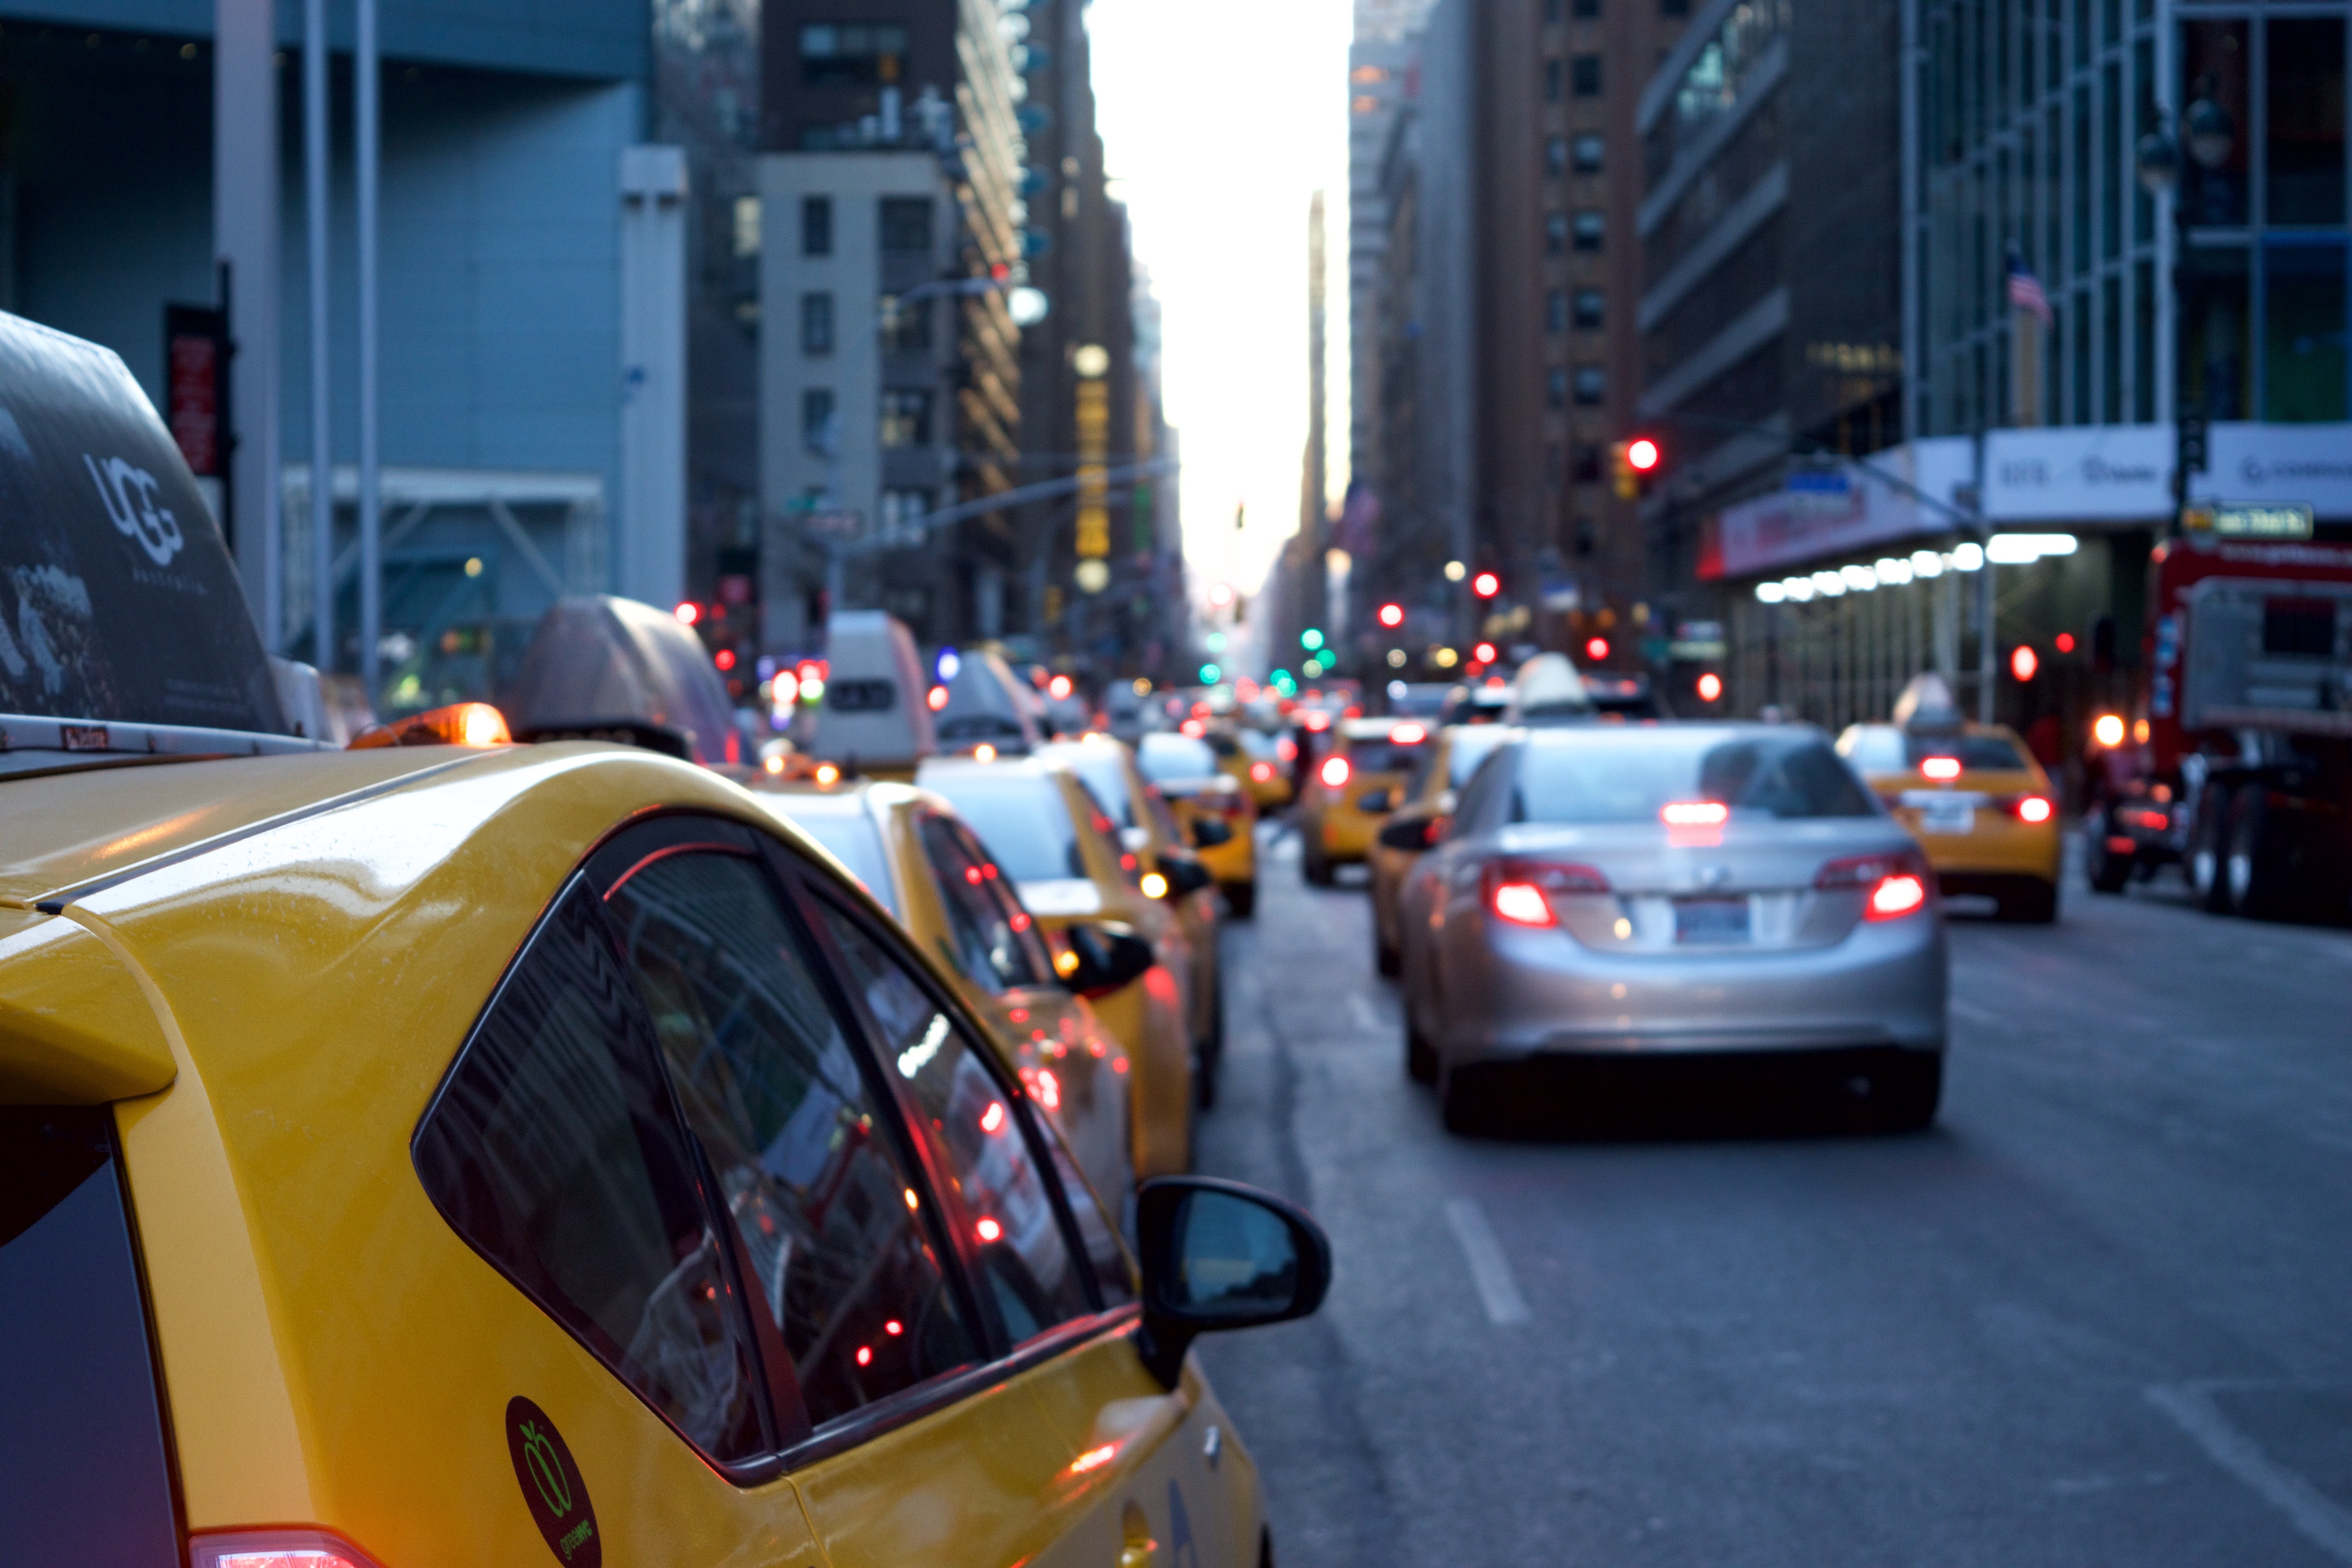
road, traffic, car, city, urban, taxi, cab, busy, transportation, vehicle, yellow, sports car, jam, supercar, cars, automobile make, traffic congestion